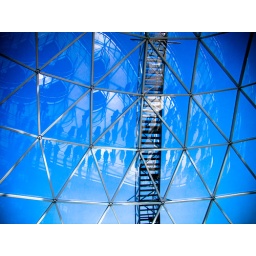
The glass roof over Victoria Square looks even more spectacular with a blue sky!